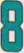
Number: 8